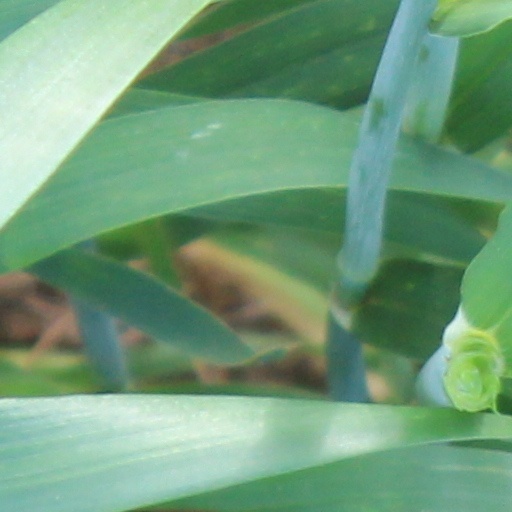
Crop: wheat